United24

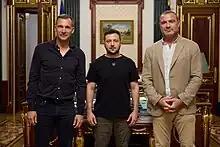
Meeting of the president of Ukraine (center) with United24 ambassadors Andriy Shevchenko (left) and Liev Schreiber (right), August 16, 2022

In October 2023, United24 completed their nineteenth bridge rebuild, with a bridge in the Mykolaiv Oblast across the Inhulets river. This bridge was undertaken with assistance from donor AWT Bavaria and servicemen of the State Special Transport Service.